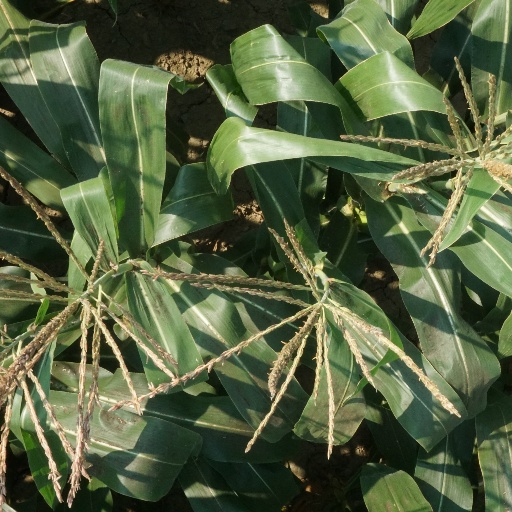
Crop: maize; corn